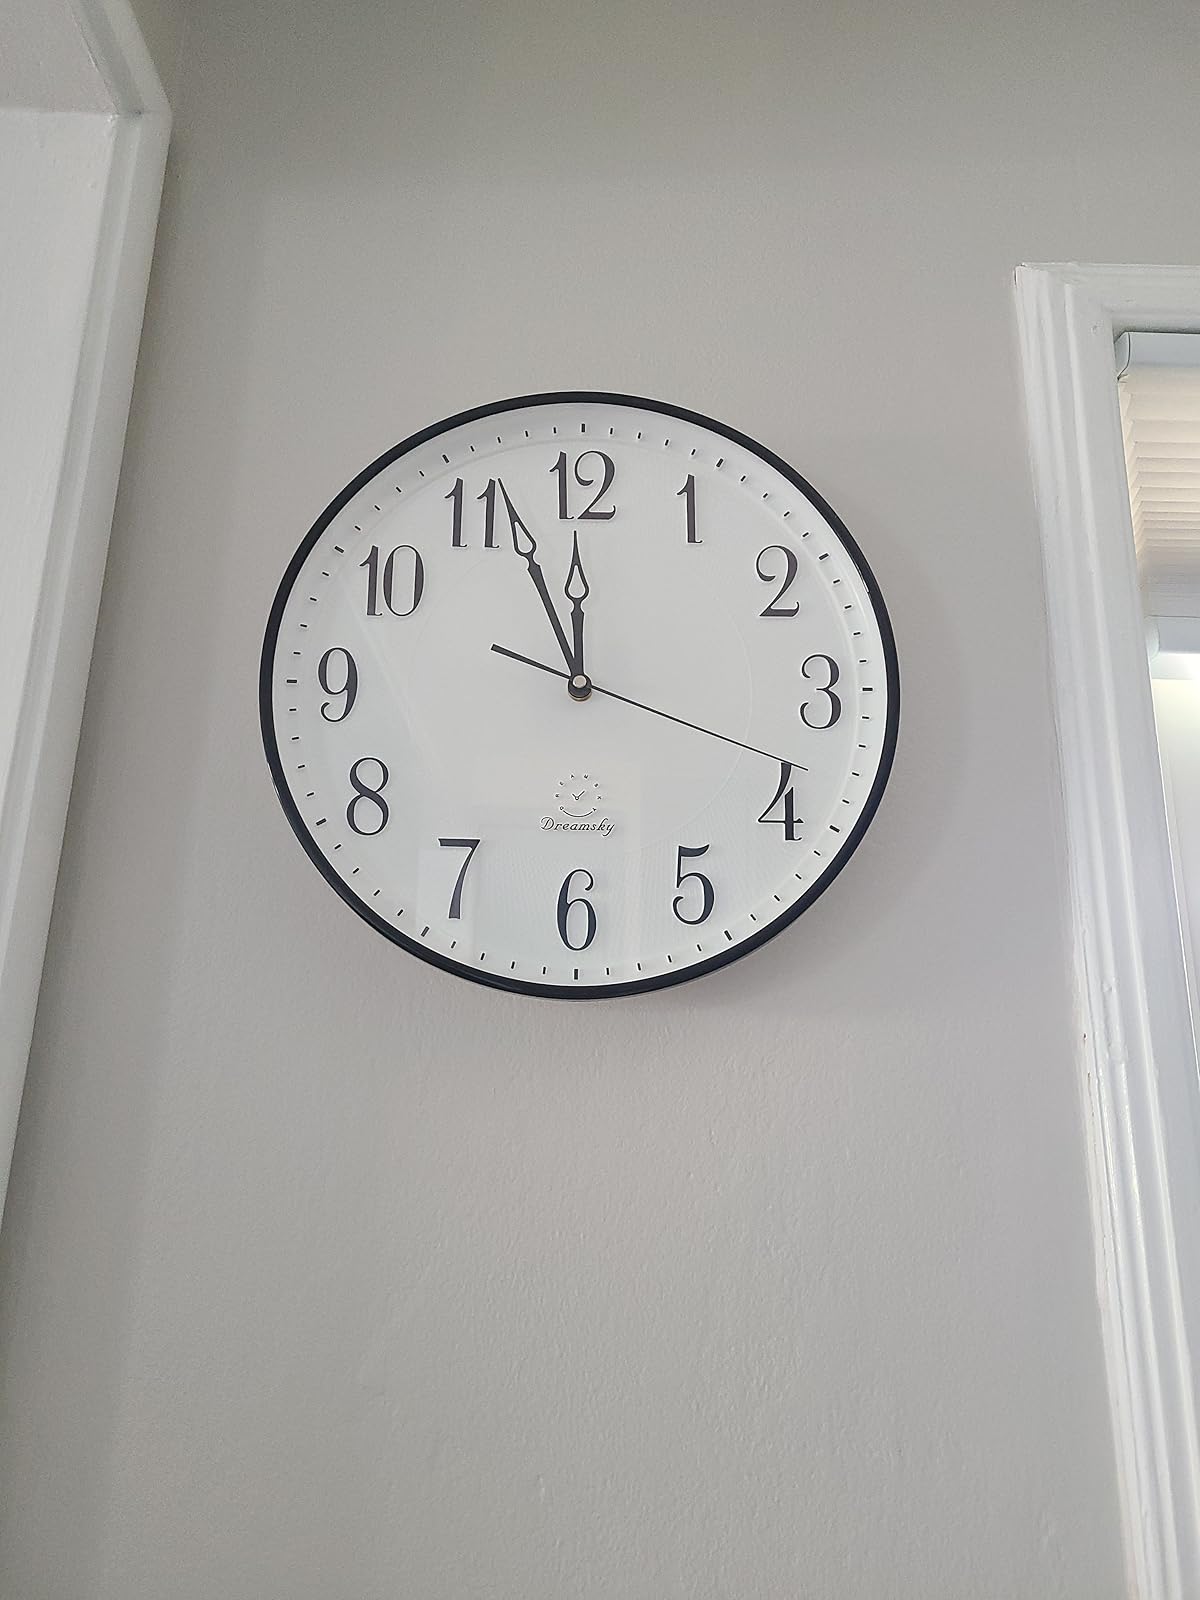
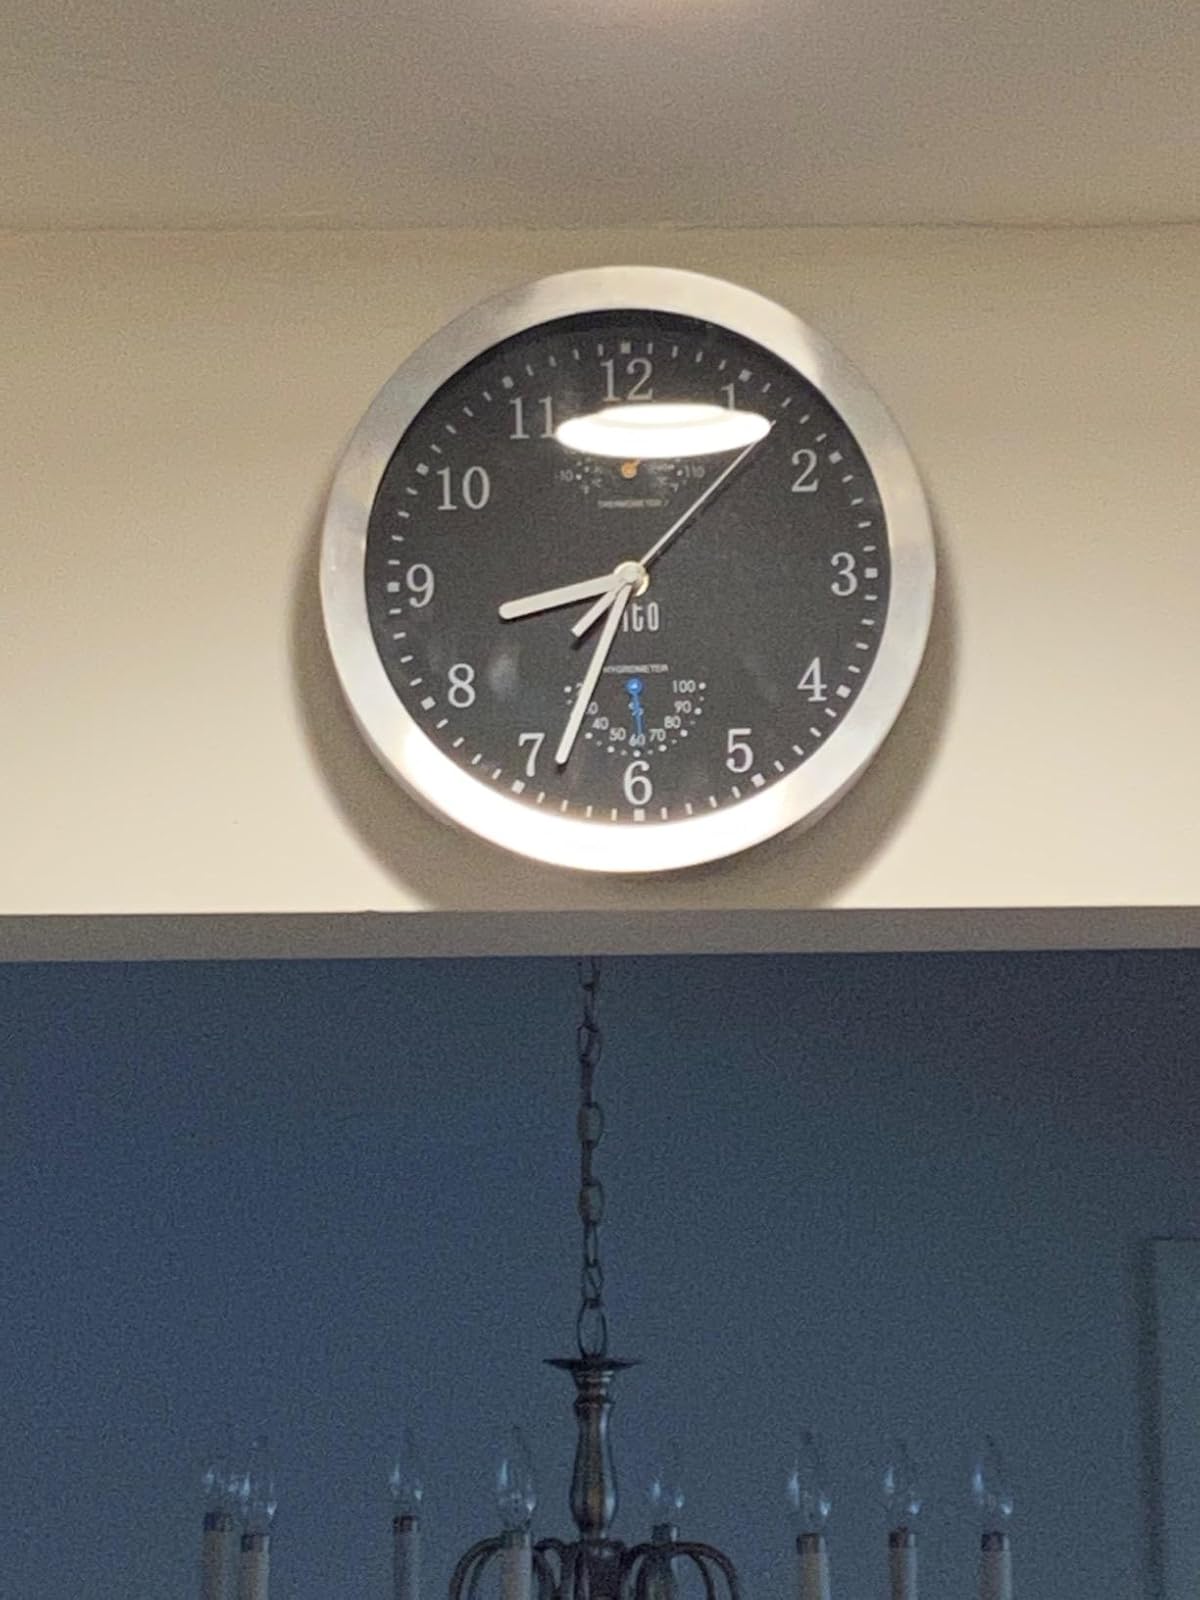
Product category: clock
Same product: no